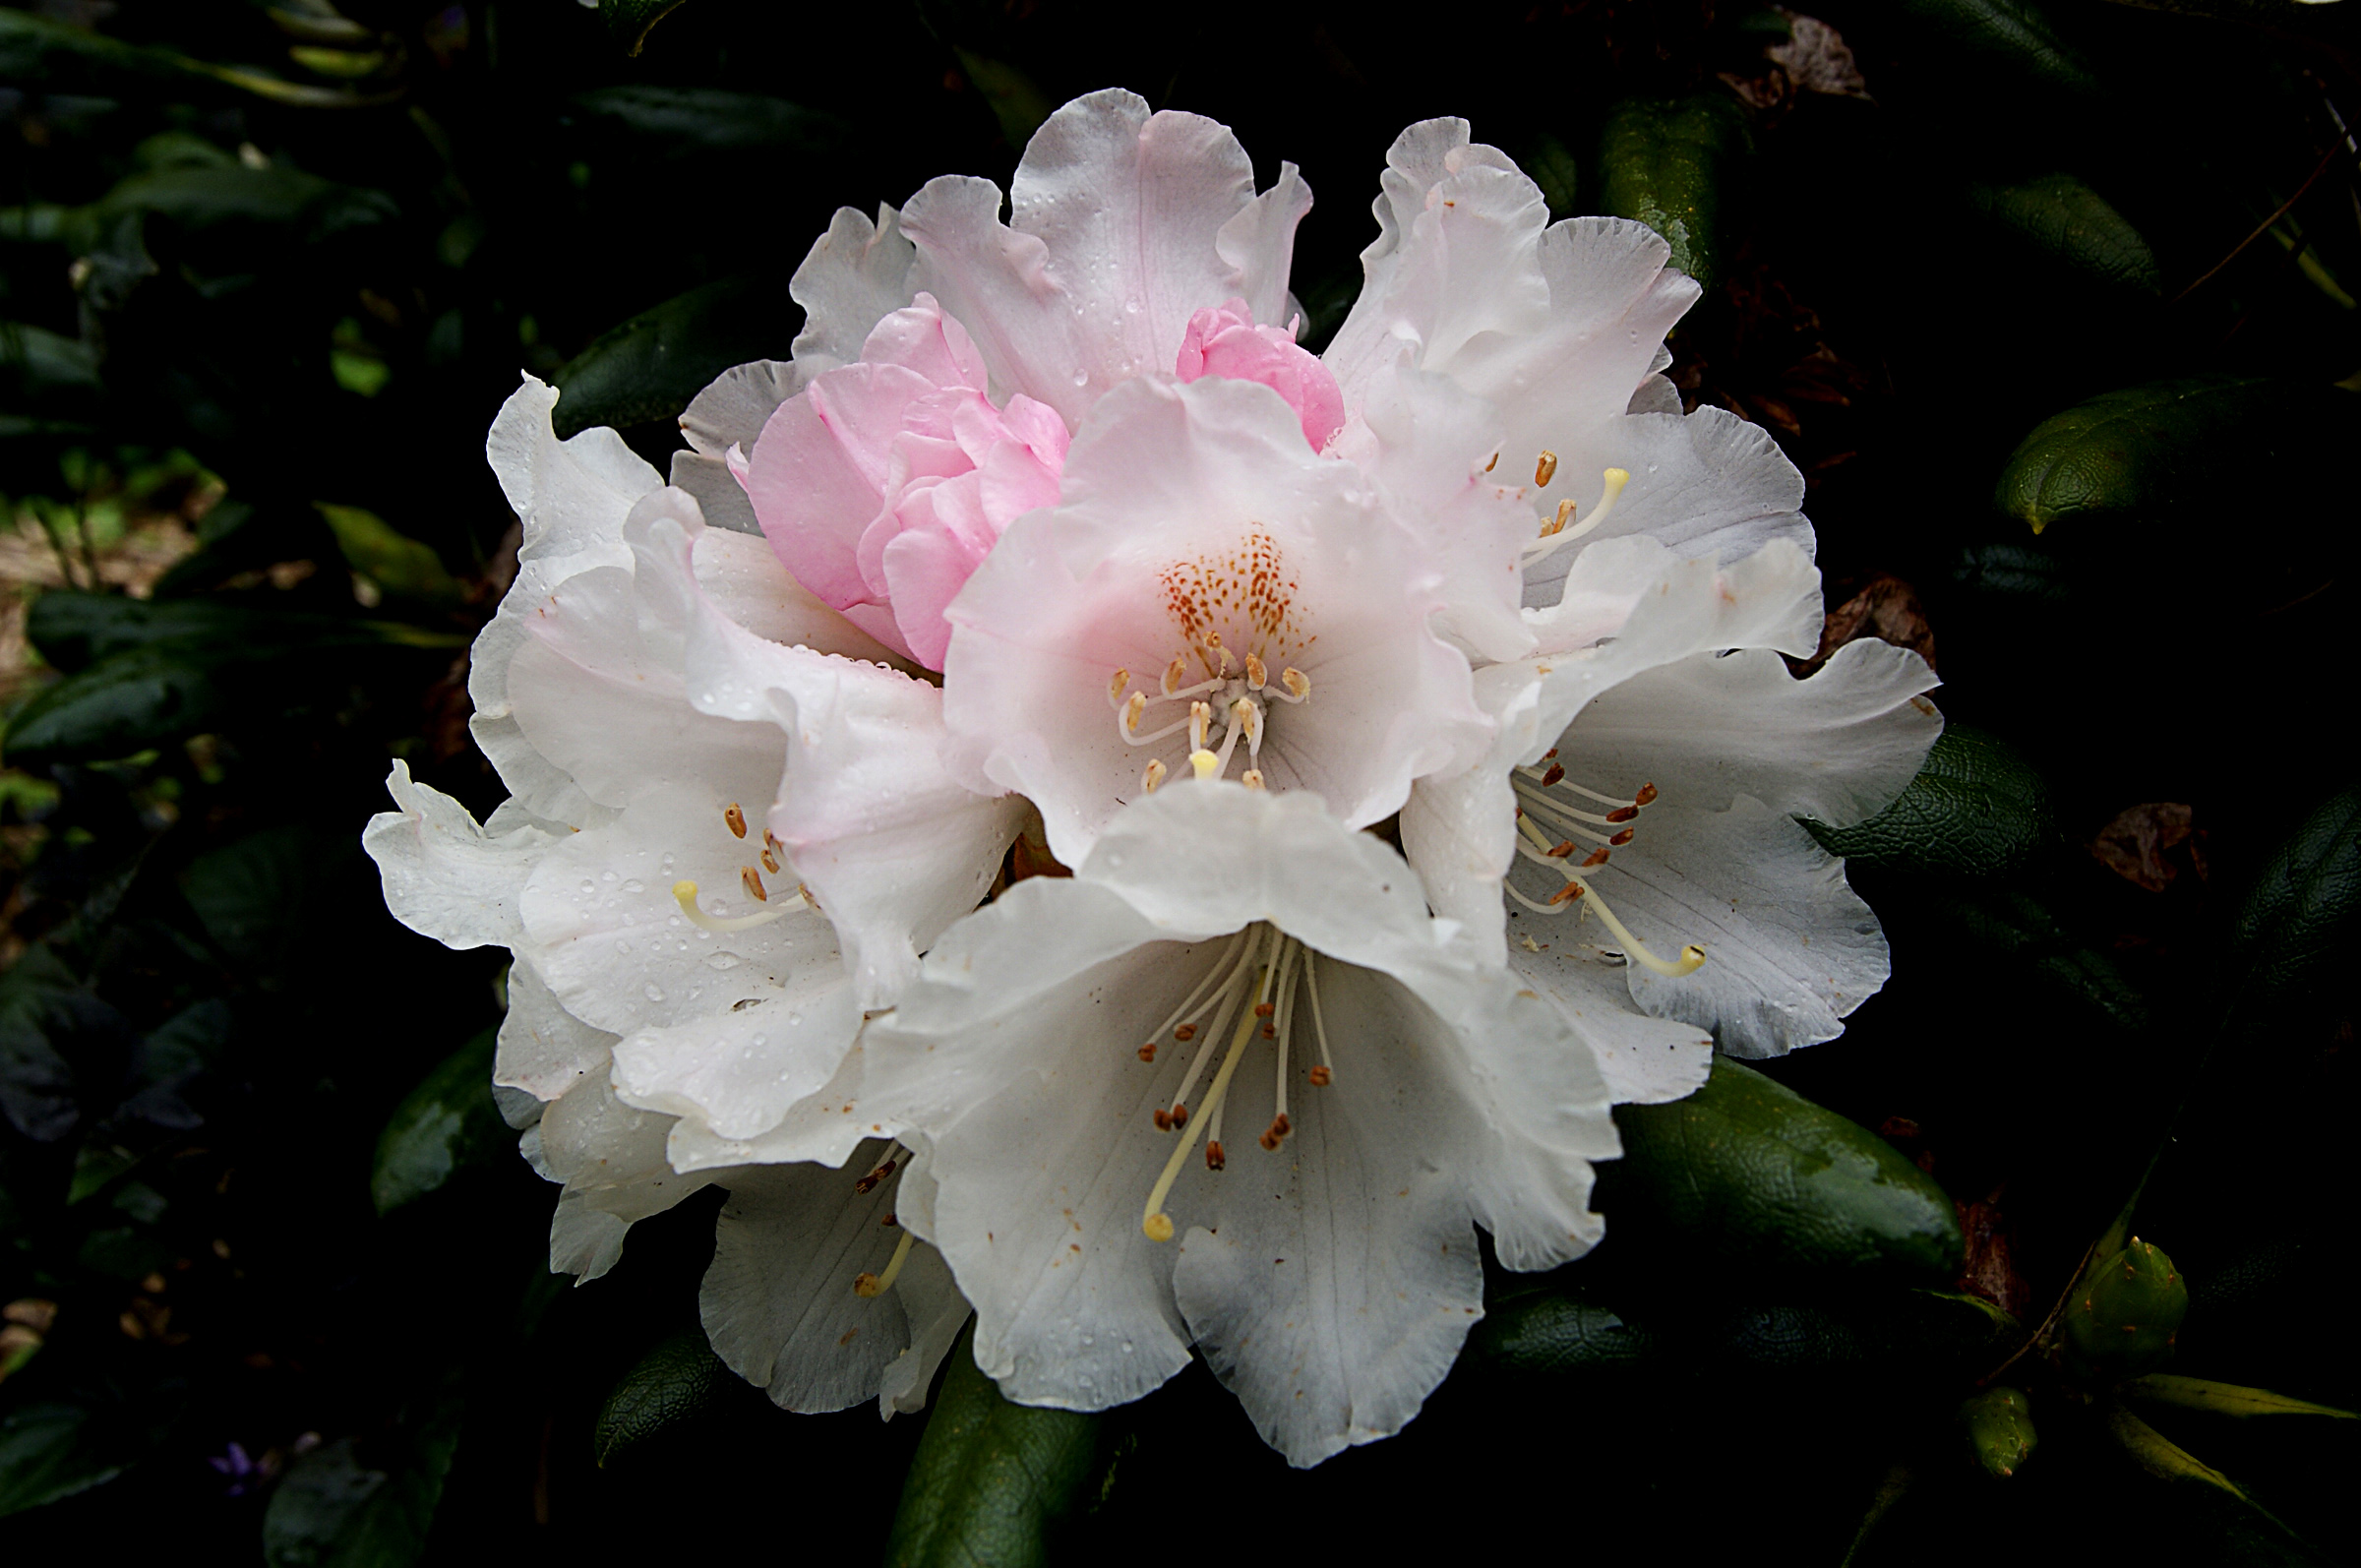
blossom, plant, flower, petal, botany, flora, flowers, publicdomain, gardening, shrub, rhododendron, blooms, florals, rhododrendron, flowering plant, woody plant, land plant, camellia sasanqua